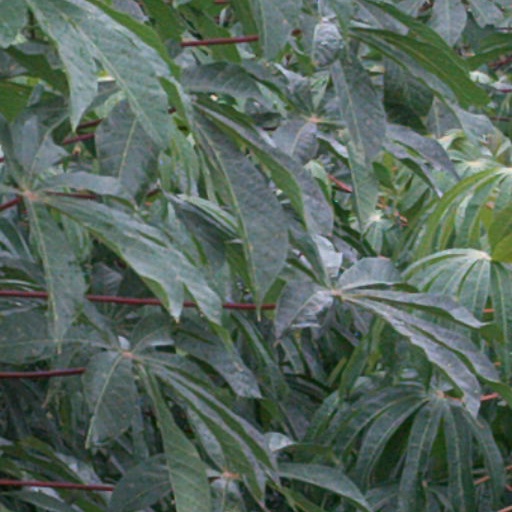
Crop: cassava